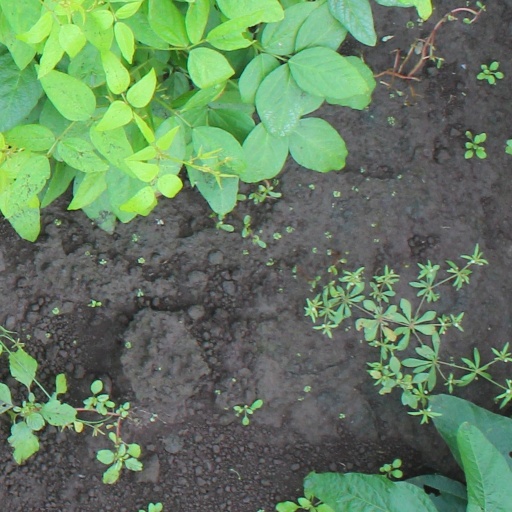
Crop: soybean